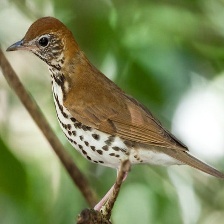
Species: WOOD THRUSH
Scientific name: HYLOCICHLA MUSTELINA